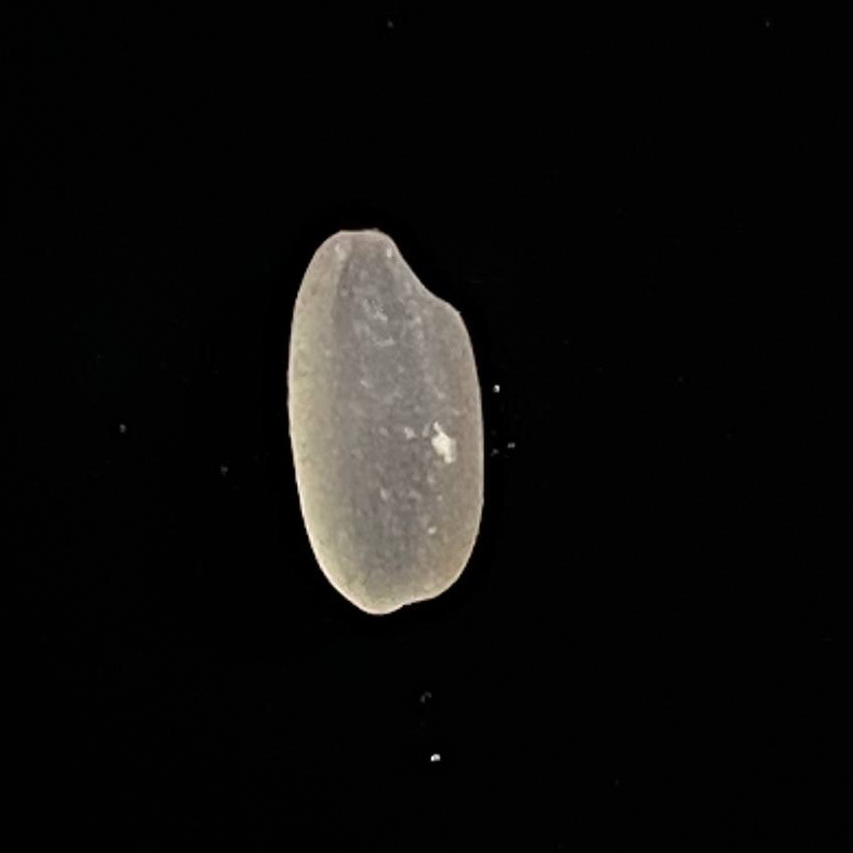
Rice variety: Gutisharna